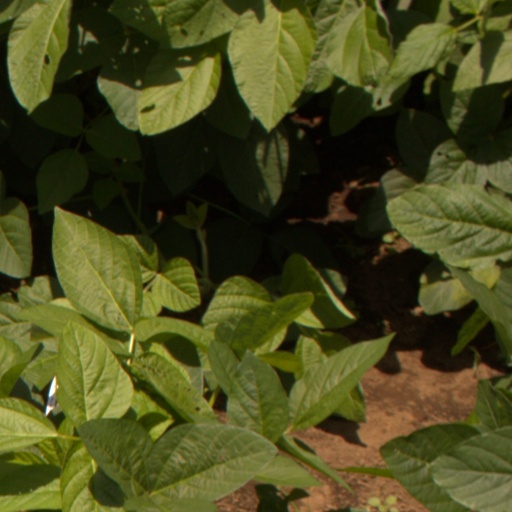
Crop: soybean